Jay Hopson

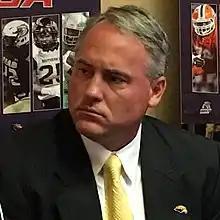
Hopson at 2017 C-USA Media Days

James Walter Hopson (born October 13, 1968) is an American college football coach and former player. He was most recently the cornerbacks coach for the University of South Alabama from 2023 to 2024. He has been a head coach at Southern Miss and Alcorn State. In the latter role, he was the first white head football coach in the history of the Southwestern Athletic Conference, an organization composed of historically black colleges and universities. Hopson has also served as an assistant coach at Tulane, Delta State, LSU, Florida, Marshall, Southern Miss, Ole Miss, Michigan, and Memphis.